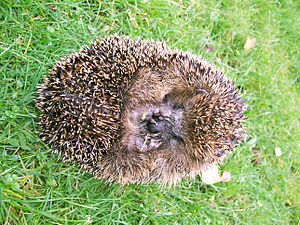
Pindsvin / Billeder
Pindsvinet, også kaldet vesteuropæisk pindsvin, er et pattedyr, der lever i Vesteuropa. I Danmark er det et af de mest velkendte pattedyr og lever ofte i småskove eller haver, hvor det er aktivt om natten. Dyret kendes på at have pigge på ryggen, hvilket fungerer som forsvar mod fjender. Dets føde består især af insekter og deres larver samt orme og snegle. Pindsvinet går i vinterhi.